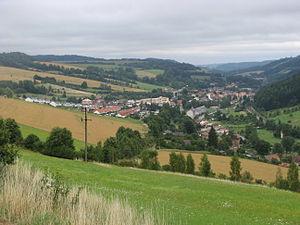
Březová nad Svitavou est une ville du district de Svitavy, dans la région de Pardubice, en République tchèque. Sa population s'élevait à 1 692 habitants en 2017.